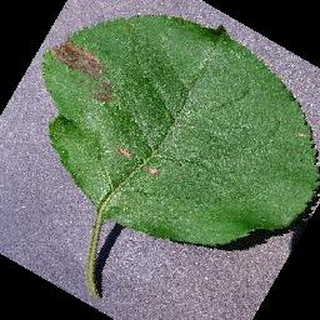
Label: apple_black_rot